Tony West (attorney)

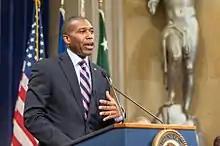
Tony West speaks at the U.S. Department of Justice in 2013.

Beginning on March 9, 2012, West served as the Acting Associate Attorney General until the U.S. Senate confirmed West to be Associate Attorney General in a 98-1 vote on July 25, 2013. In September 2014, when Attorney General Eric Holder announced his intention to step down, West was speculated as being a potential successor as the next United States Attorney General.